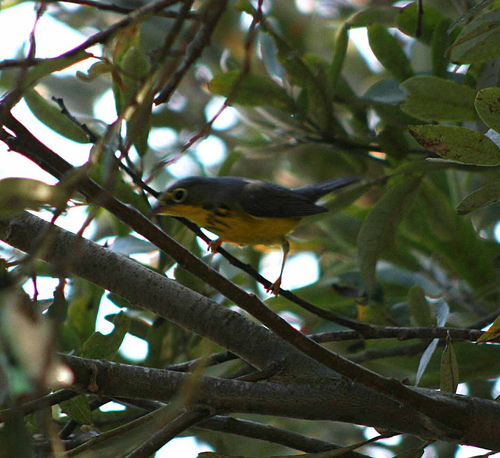
a small sized bird that a very narrow shaped head and bill
this is a bird with a yellow belly and a grey back and head.
a grey bird has a yellow breast and a short pointy beak.
small yellow and gray bird with long yellow feet, yellow throat and belly, gray wings and tail, short beak, with yellow eyering.
the belly, breast and throat of this bird is yellow, with a gray wing, nape and crown, and a yellow eyering.
this bird is black with yellow and has a very short beak.
this bird has wings that are black and has a yellow belly
this bird has wings that are black and has a yellow belly
this small yellow and gray bird has a big black eye.
this bird has wings that are grey and has a yellow belly
Species: Canada Warbler